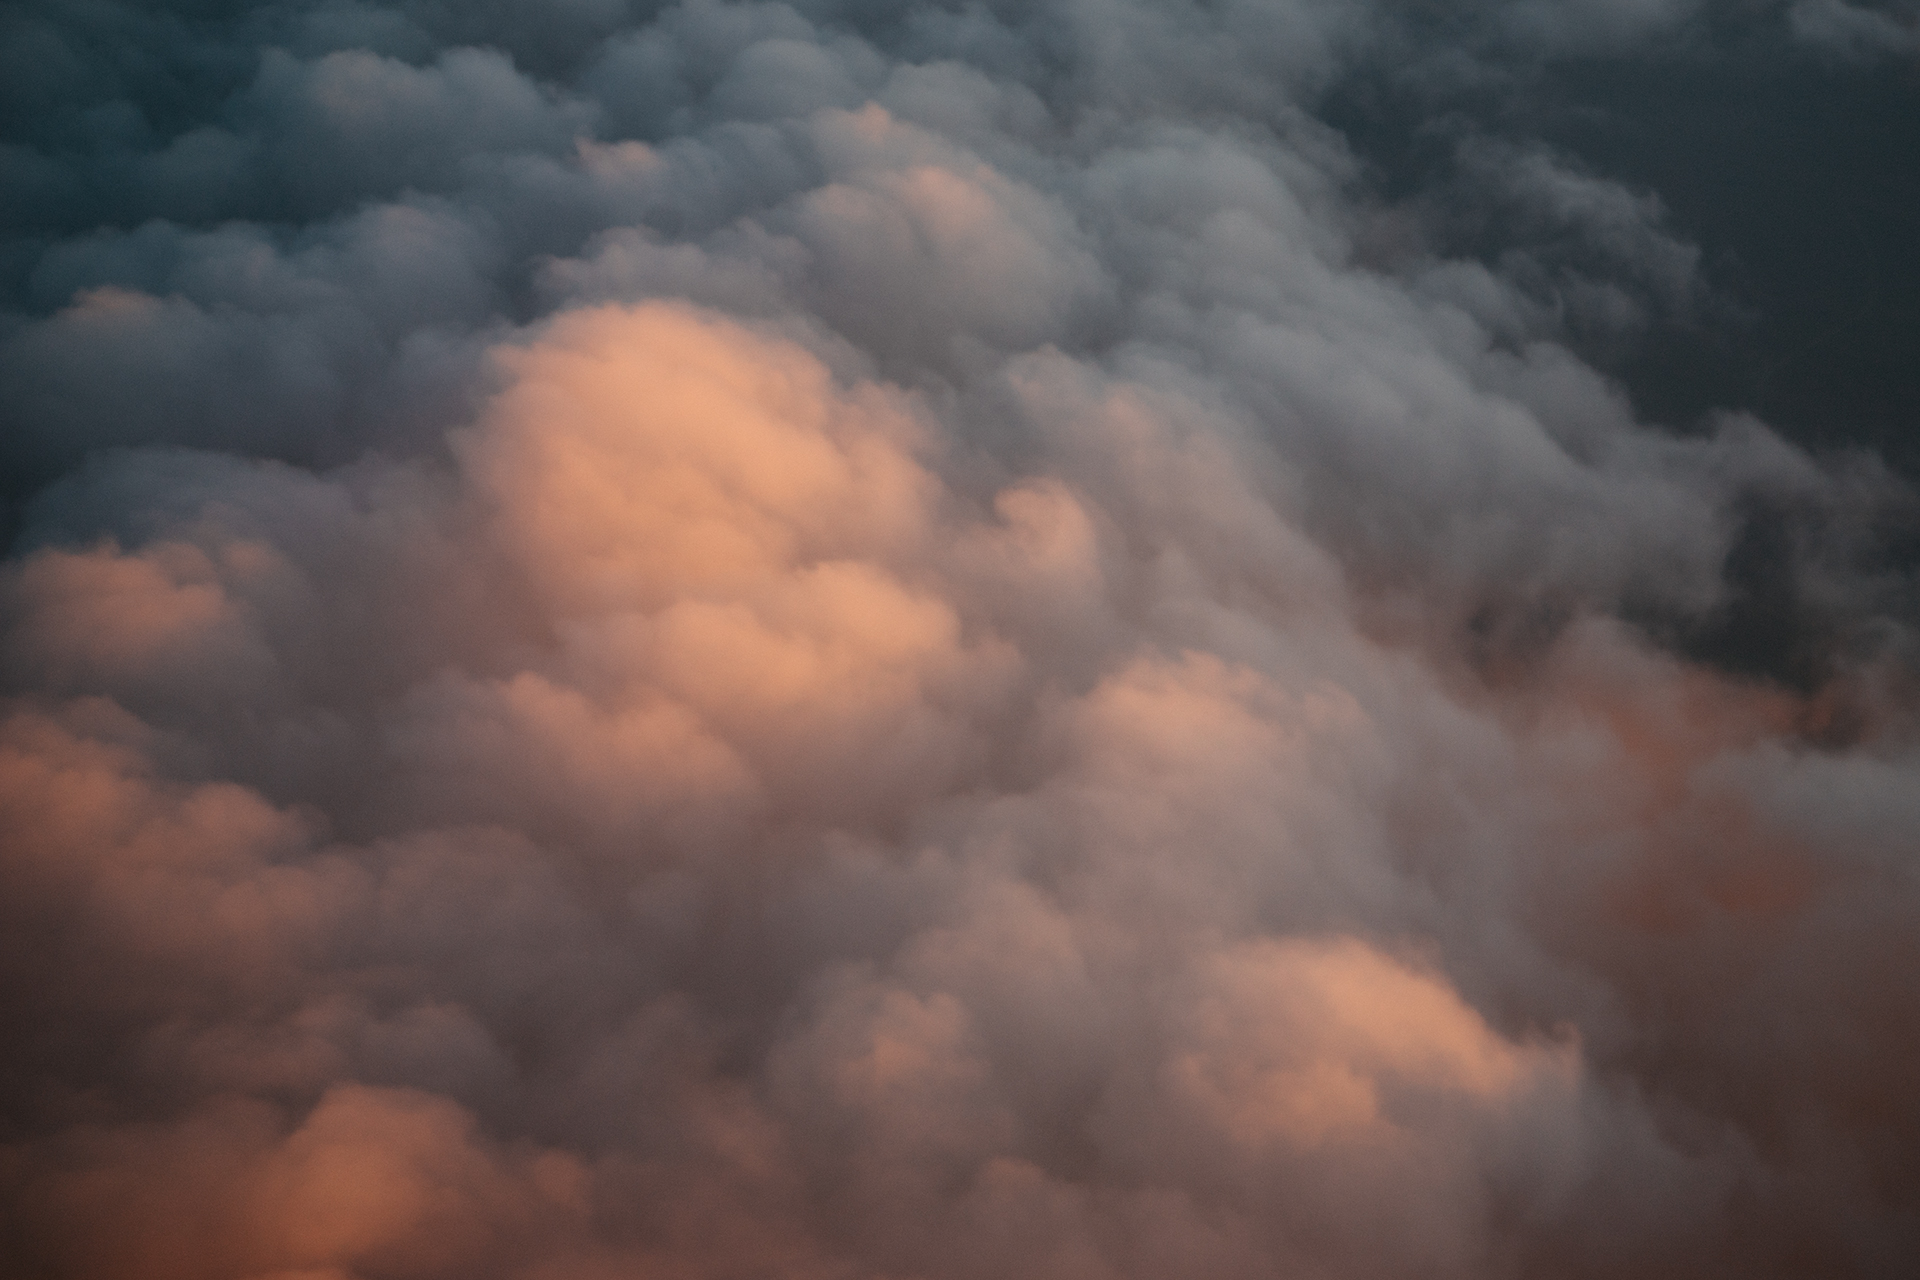
cloud, sky, daytime, atmosphere, cumulus, atmospheric phenomenon, geological phenomenon, smoke, meteorological phenomenon, evening, landscape, space